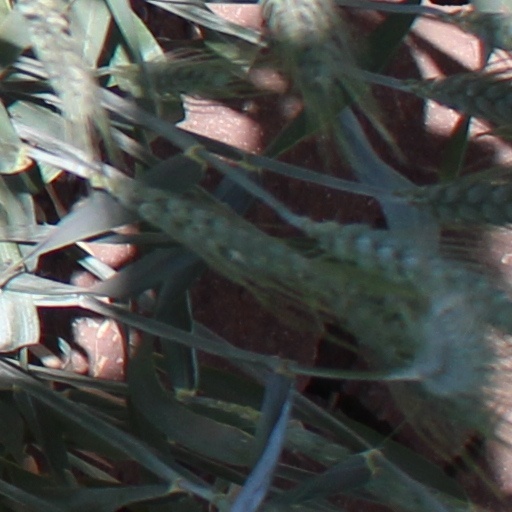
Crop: wheat